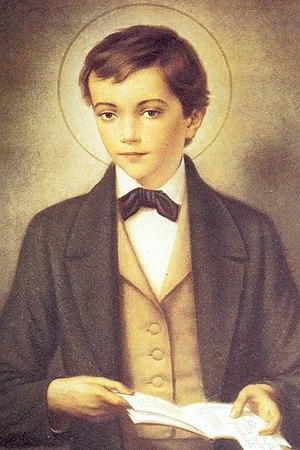
Dominique Savio Magyar: Savio Szent Domonkos Bahasa Indonesia: Domenico Savio Italiano: Domenico Savio 日本語: ドミニコ・サヴィオ ភាសាខ្មែរ: ដូមីនិក សាវីយ៉ូ മലയാളം: ഡൊമിനിക് സാവിയോ
Au cours de son pontificat, le pape Pie XII a procédé aux 33 canonisations suivantes :
Eugenio Maria Giuseppe Giovanni Pacelli, né à Rome, le 2 mars 1876 et mort à Castel Gandolfo le 9 octobre 1958, est élu pour être le 260ᵉ évêque de Rome et donc pape de l’Église catholique, qu'il gouverne sous le nom de Pie XII de 1939 à sa mort.
Dominique Savio, né le 2 avril 1842 à Riva di Chieri dans le Royaume de Sardaigne, mort le 9 mars 1857 à Mondonio également en Piémont-Sardaigne, est un adolescent italien, fervent chrétien, disciple de Don Bosco.